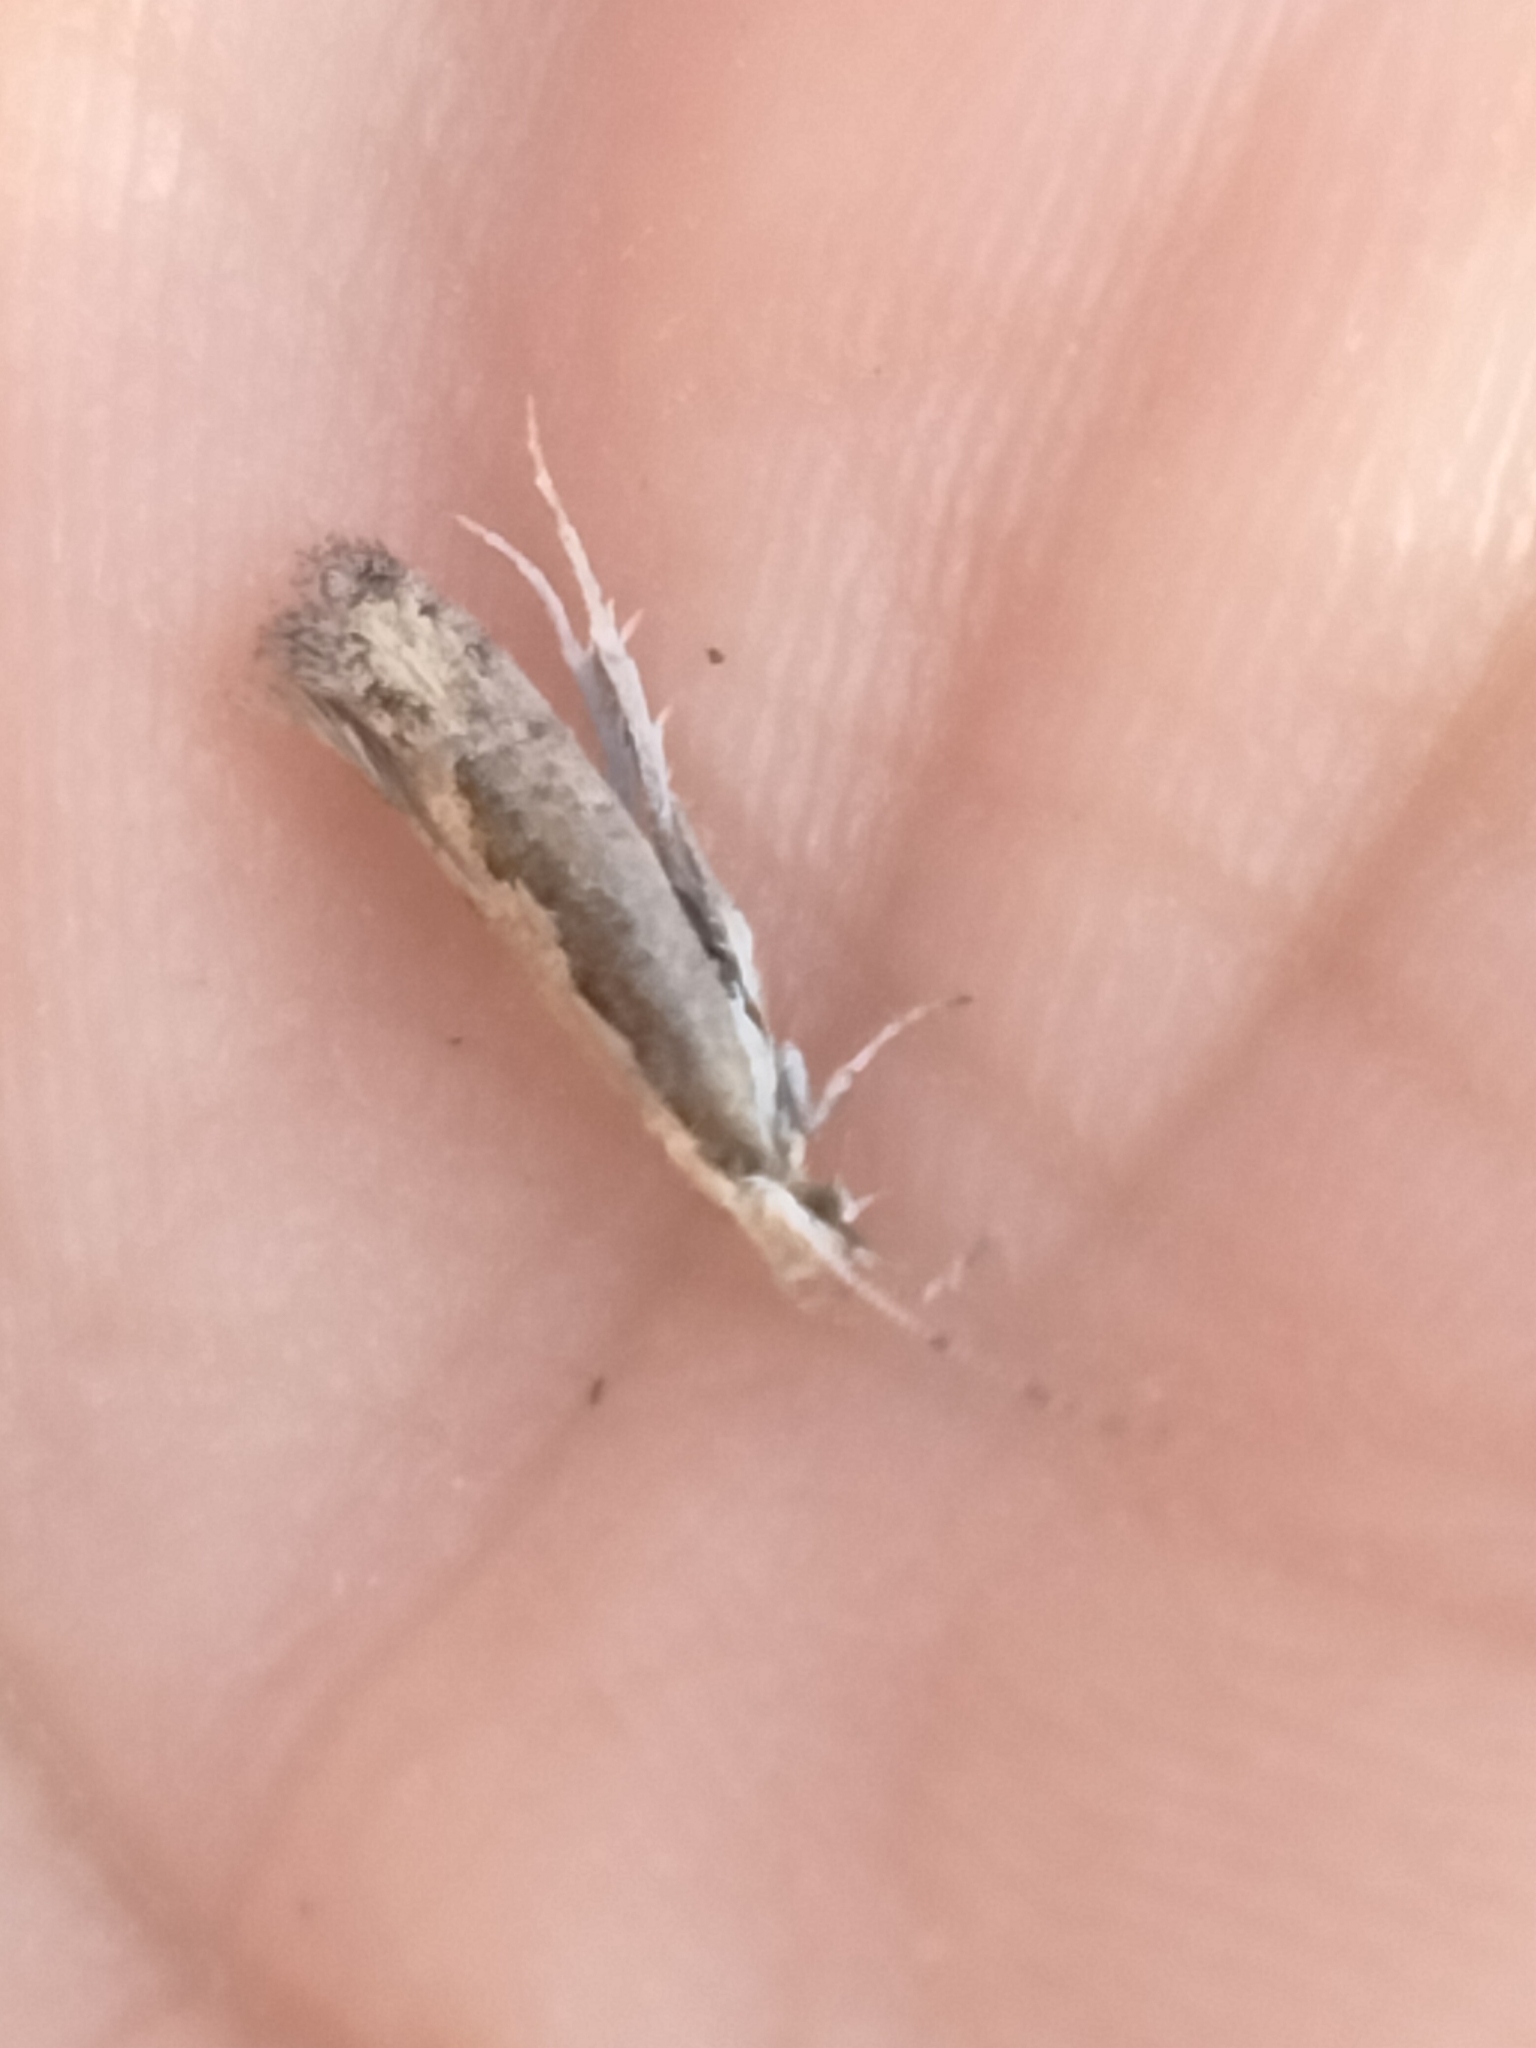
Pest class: diamondback_moth